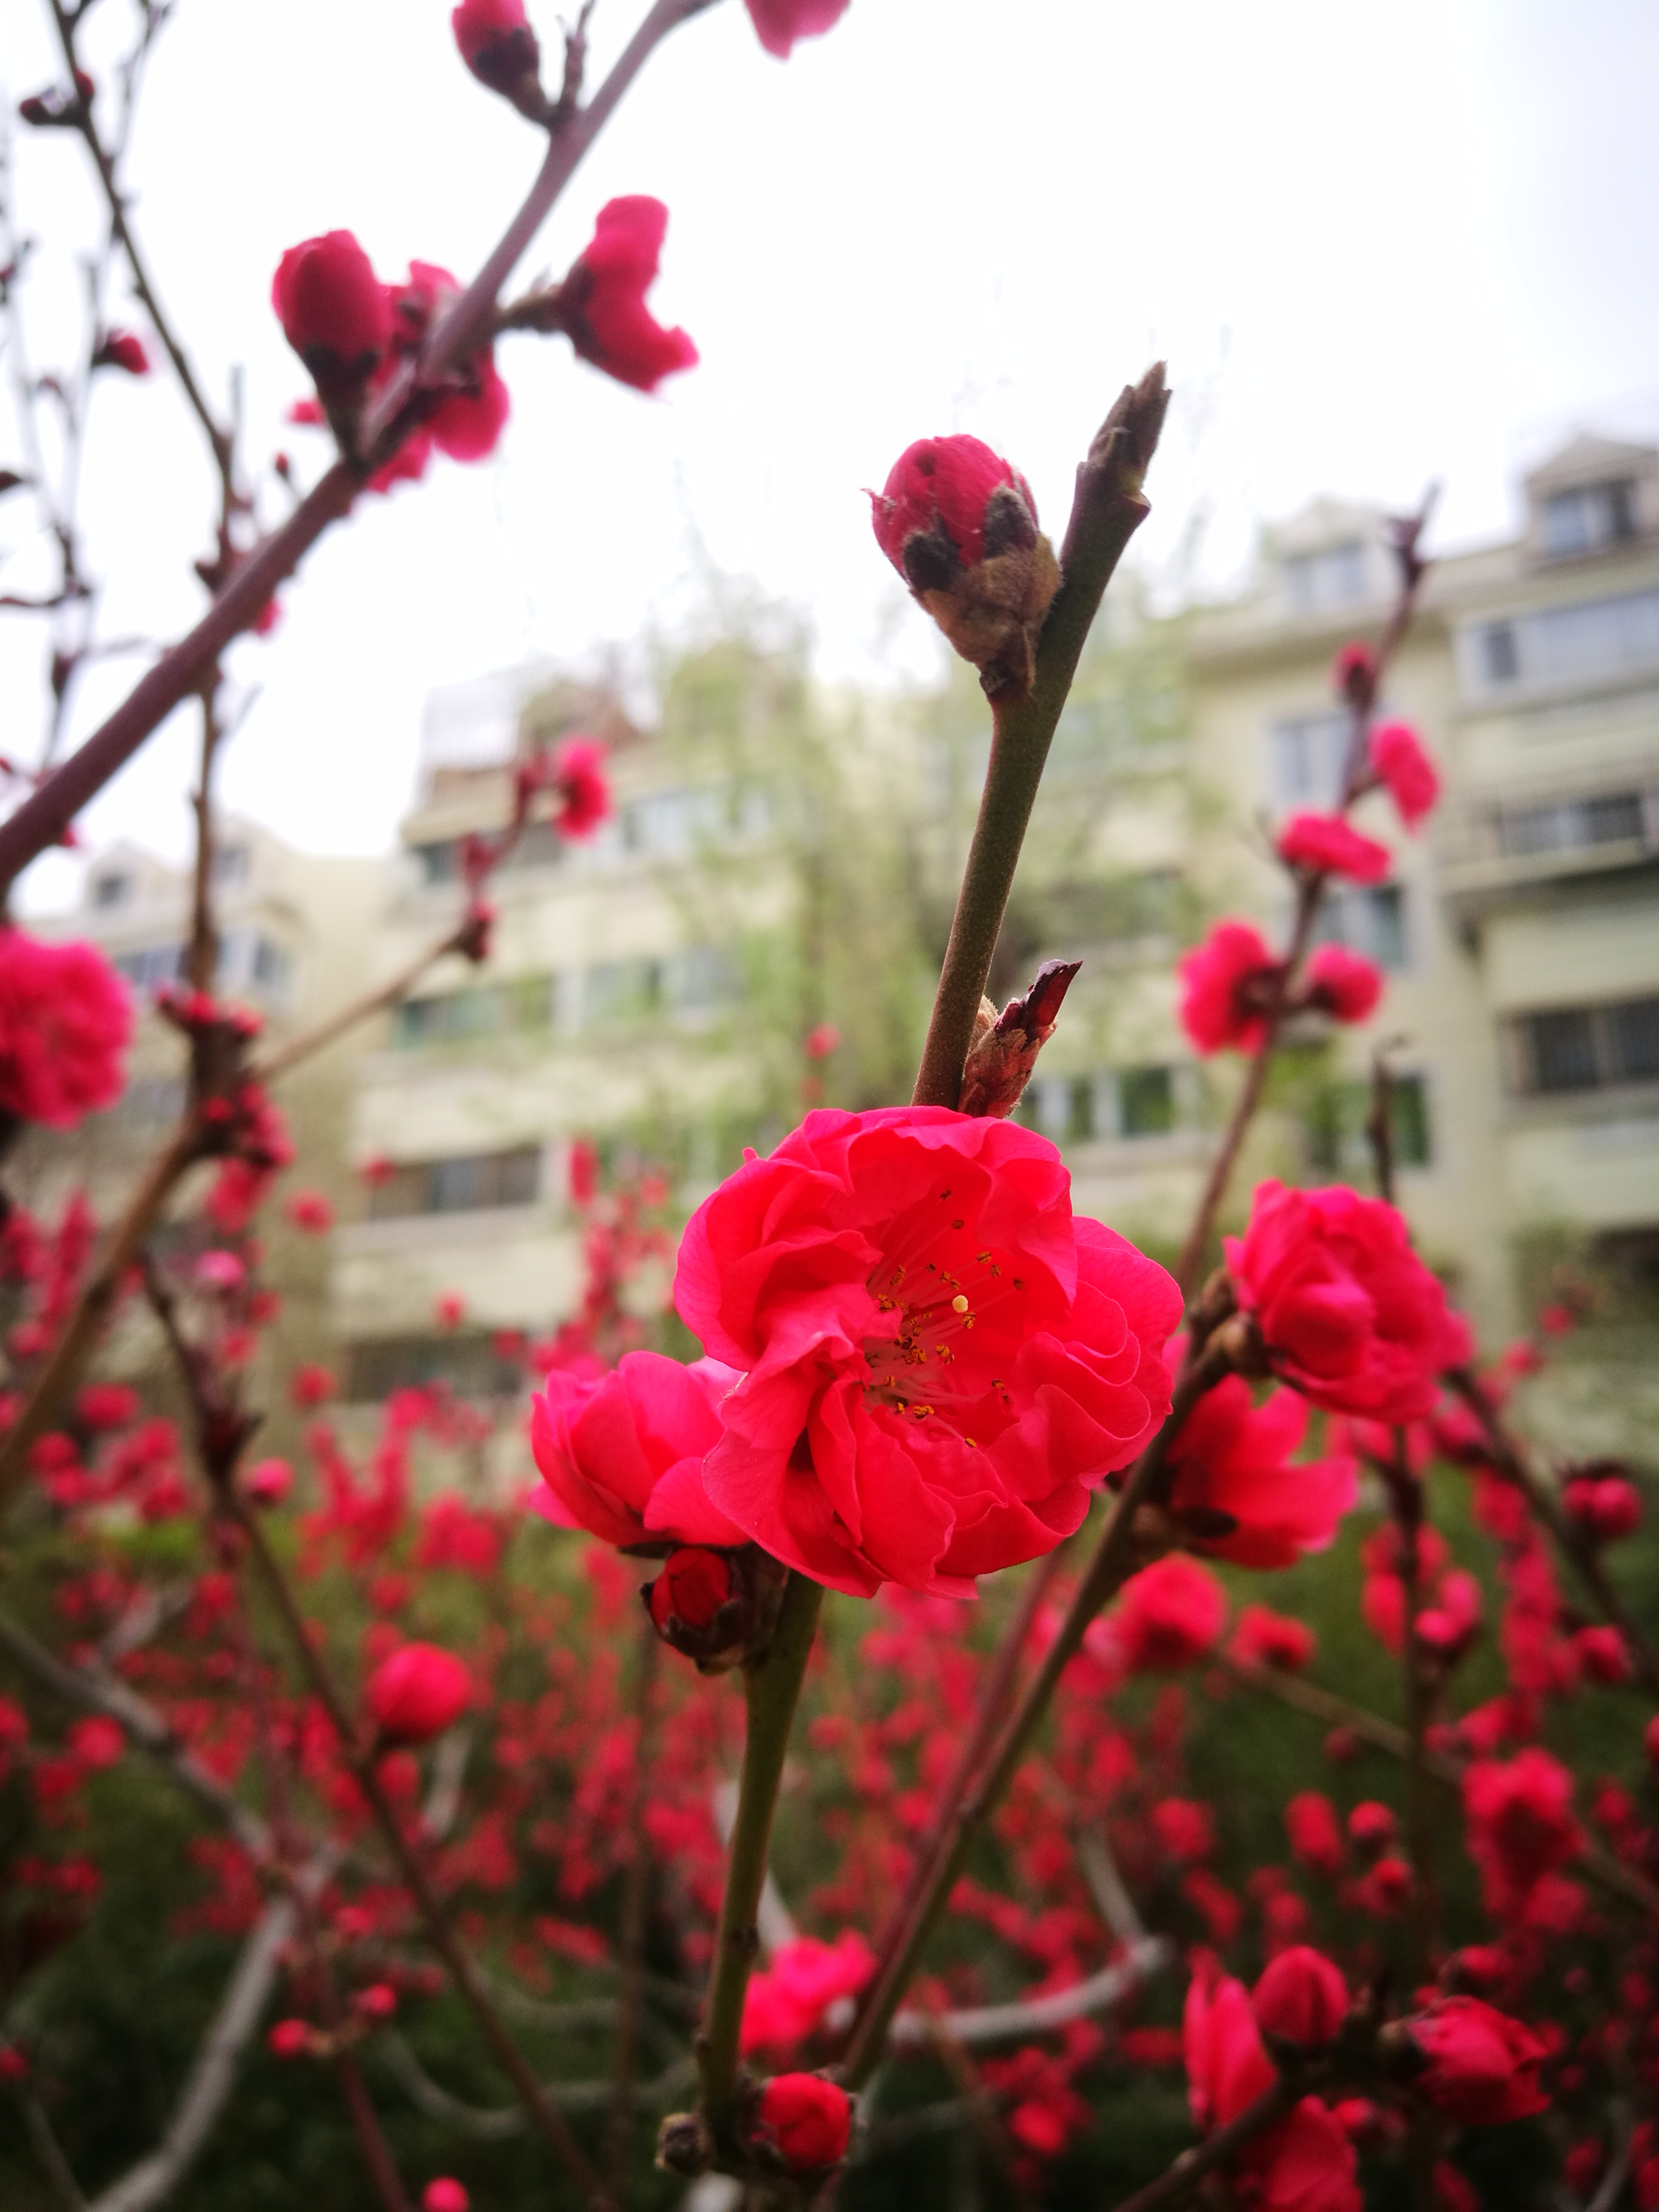
flower, plant, sky, petal, twig, pink, red, grass, flowering plant, magenta, rose family, annual plant, building, herbaceous plant, blossom, tree, landscape, plant stem, window, natural landscape, carmine, winter, wildflower, shrub, coquelicot, rose order, Pedicel, pink family, floristry